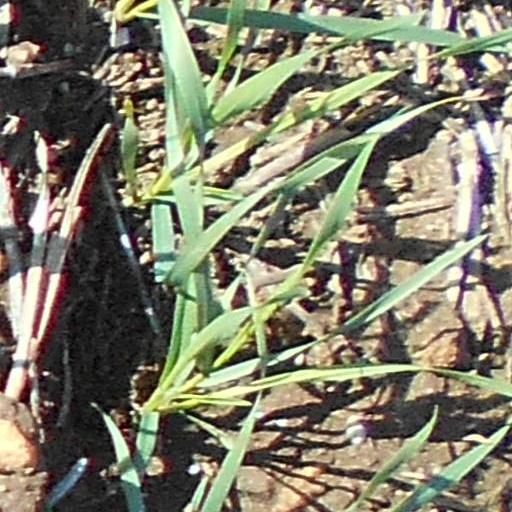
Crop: wheat